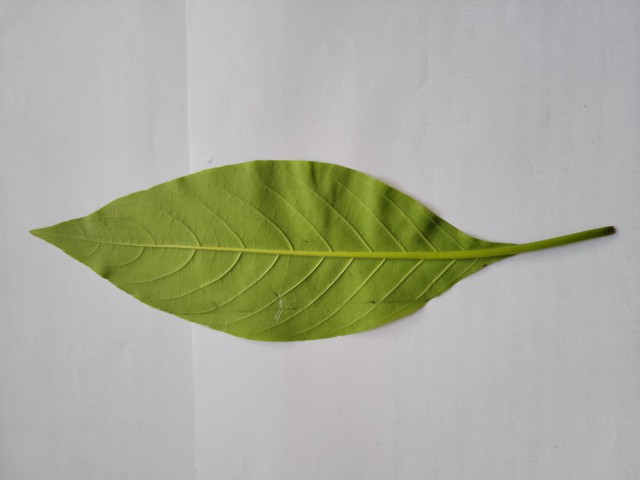
Plant: basok